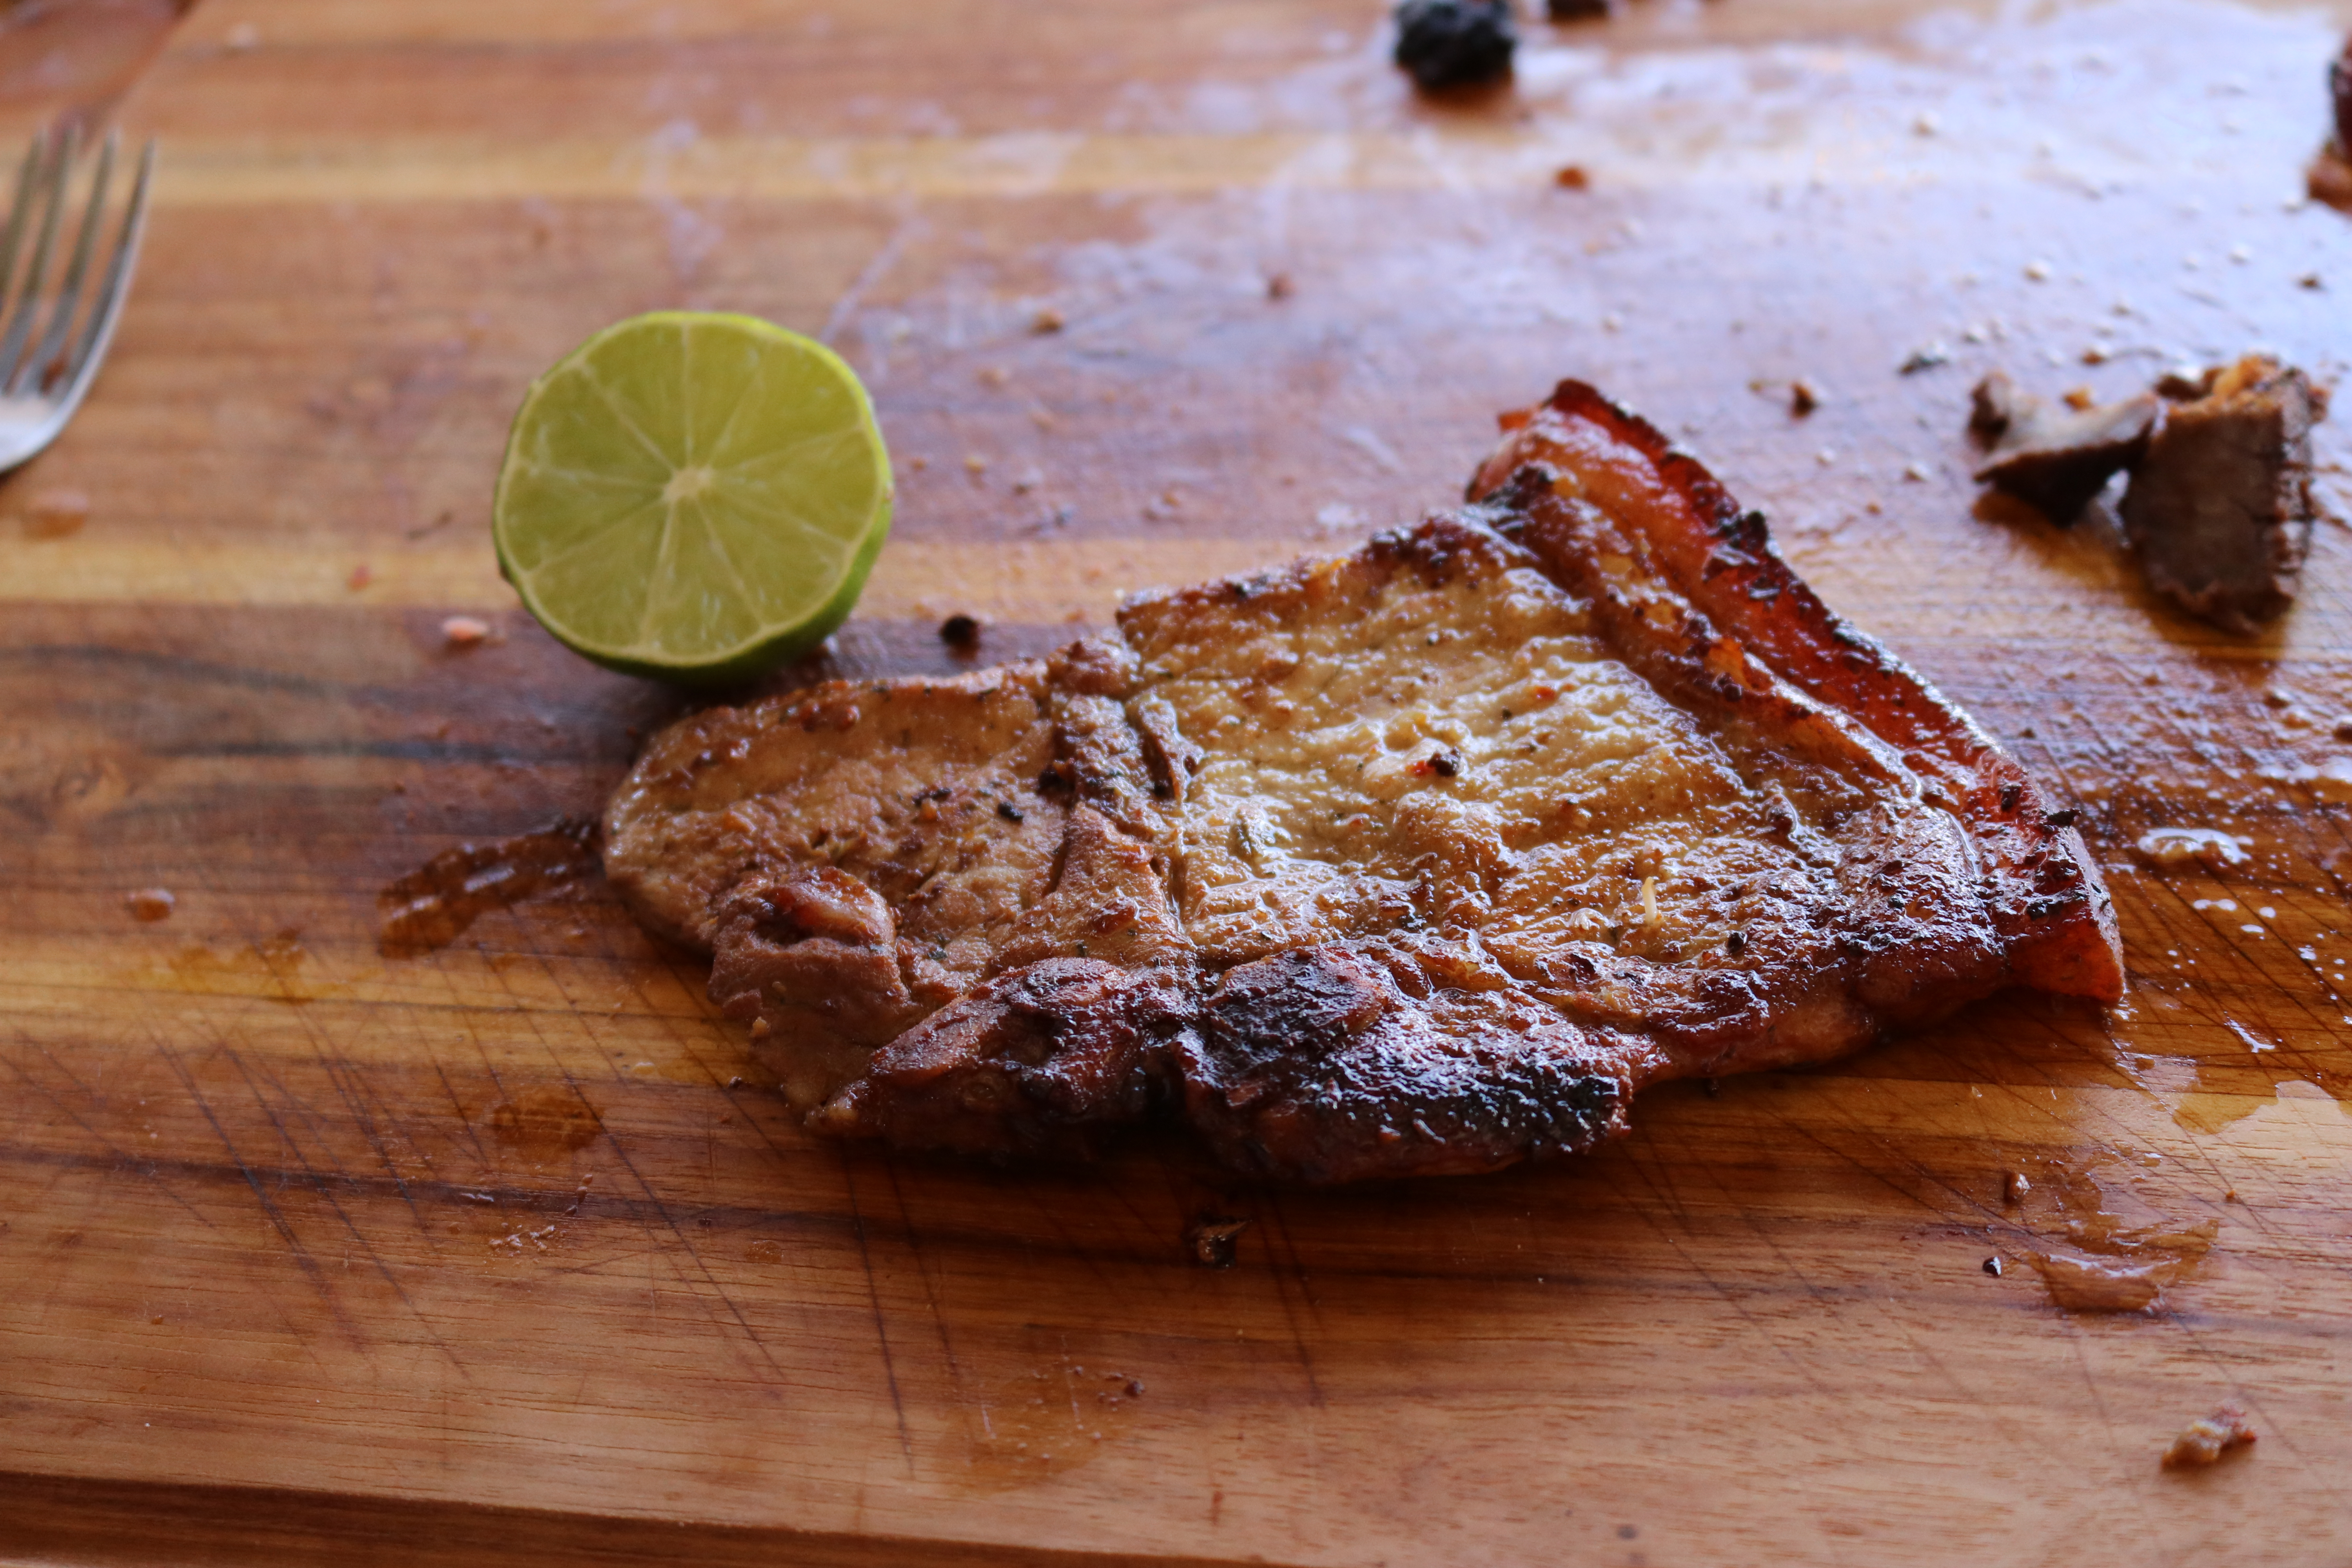
meat, barbecue, lemon, food, dish, cuisine, ingredient, veal, pork steak, steak, pork chop, produce, sirloin steak, recipe, rib eye steak, flat iron steak, carne asada, meat chop, saltimbocca, churrasco food